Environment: real
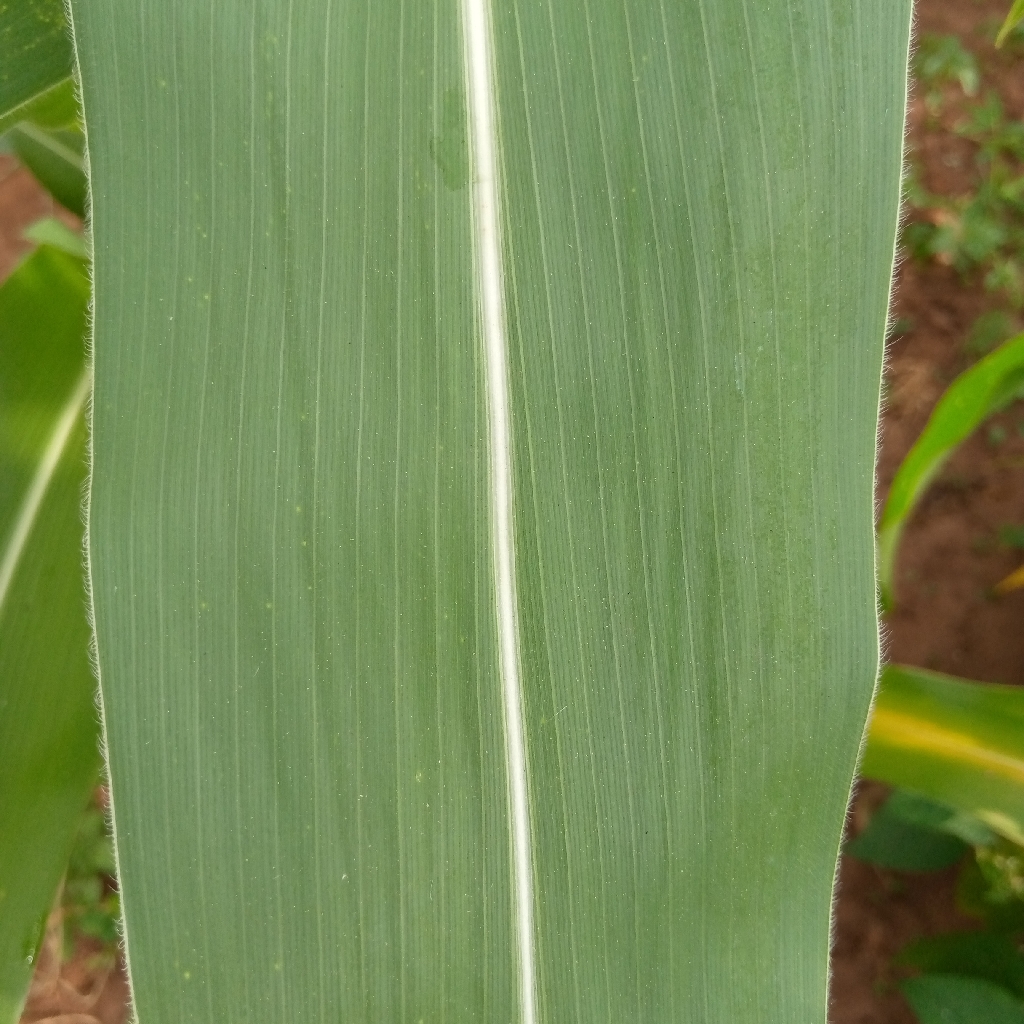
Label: healthy